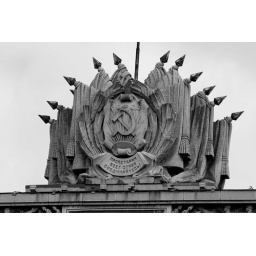
a mural on the house of soviets building in St Peterburg